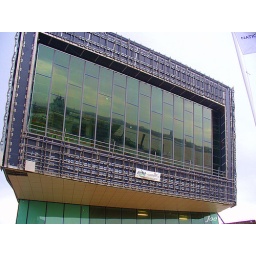
The river reflected in the windows of the new museum including the Ark Royal